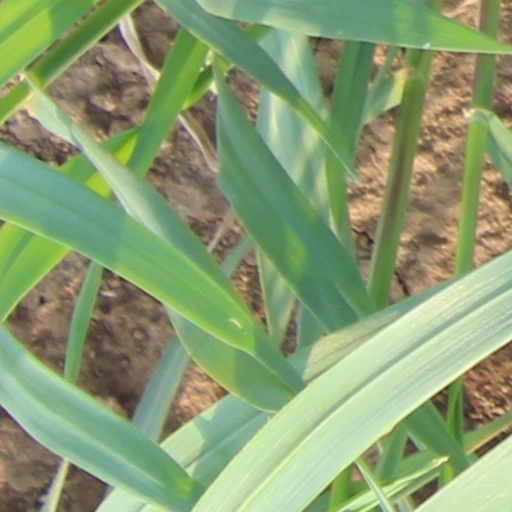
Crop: wheat